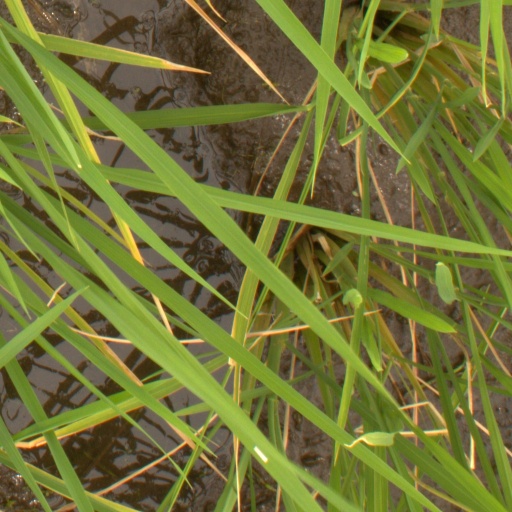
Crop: rice